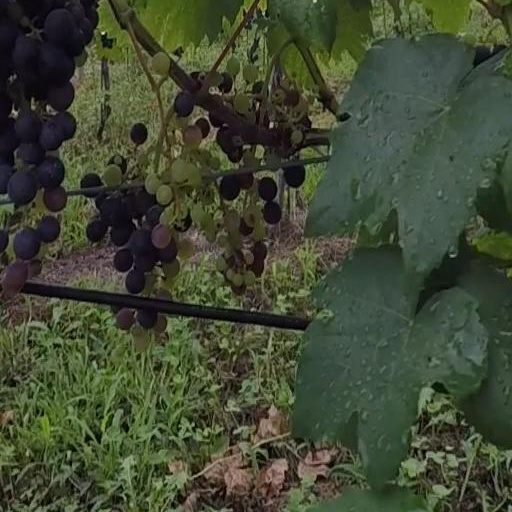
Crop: grape